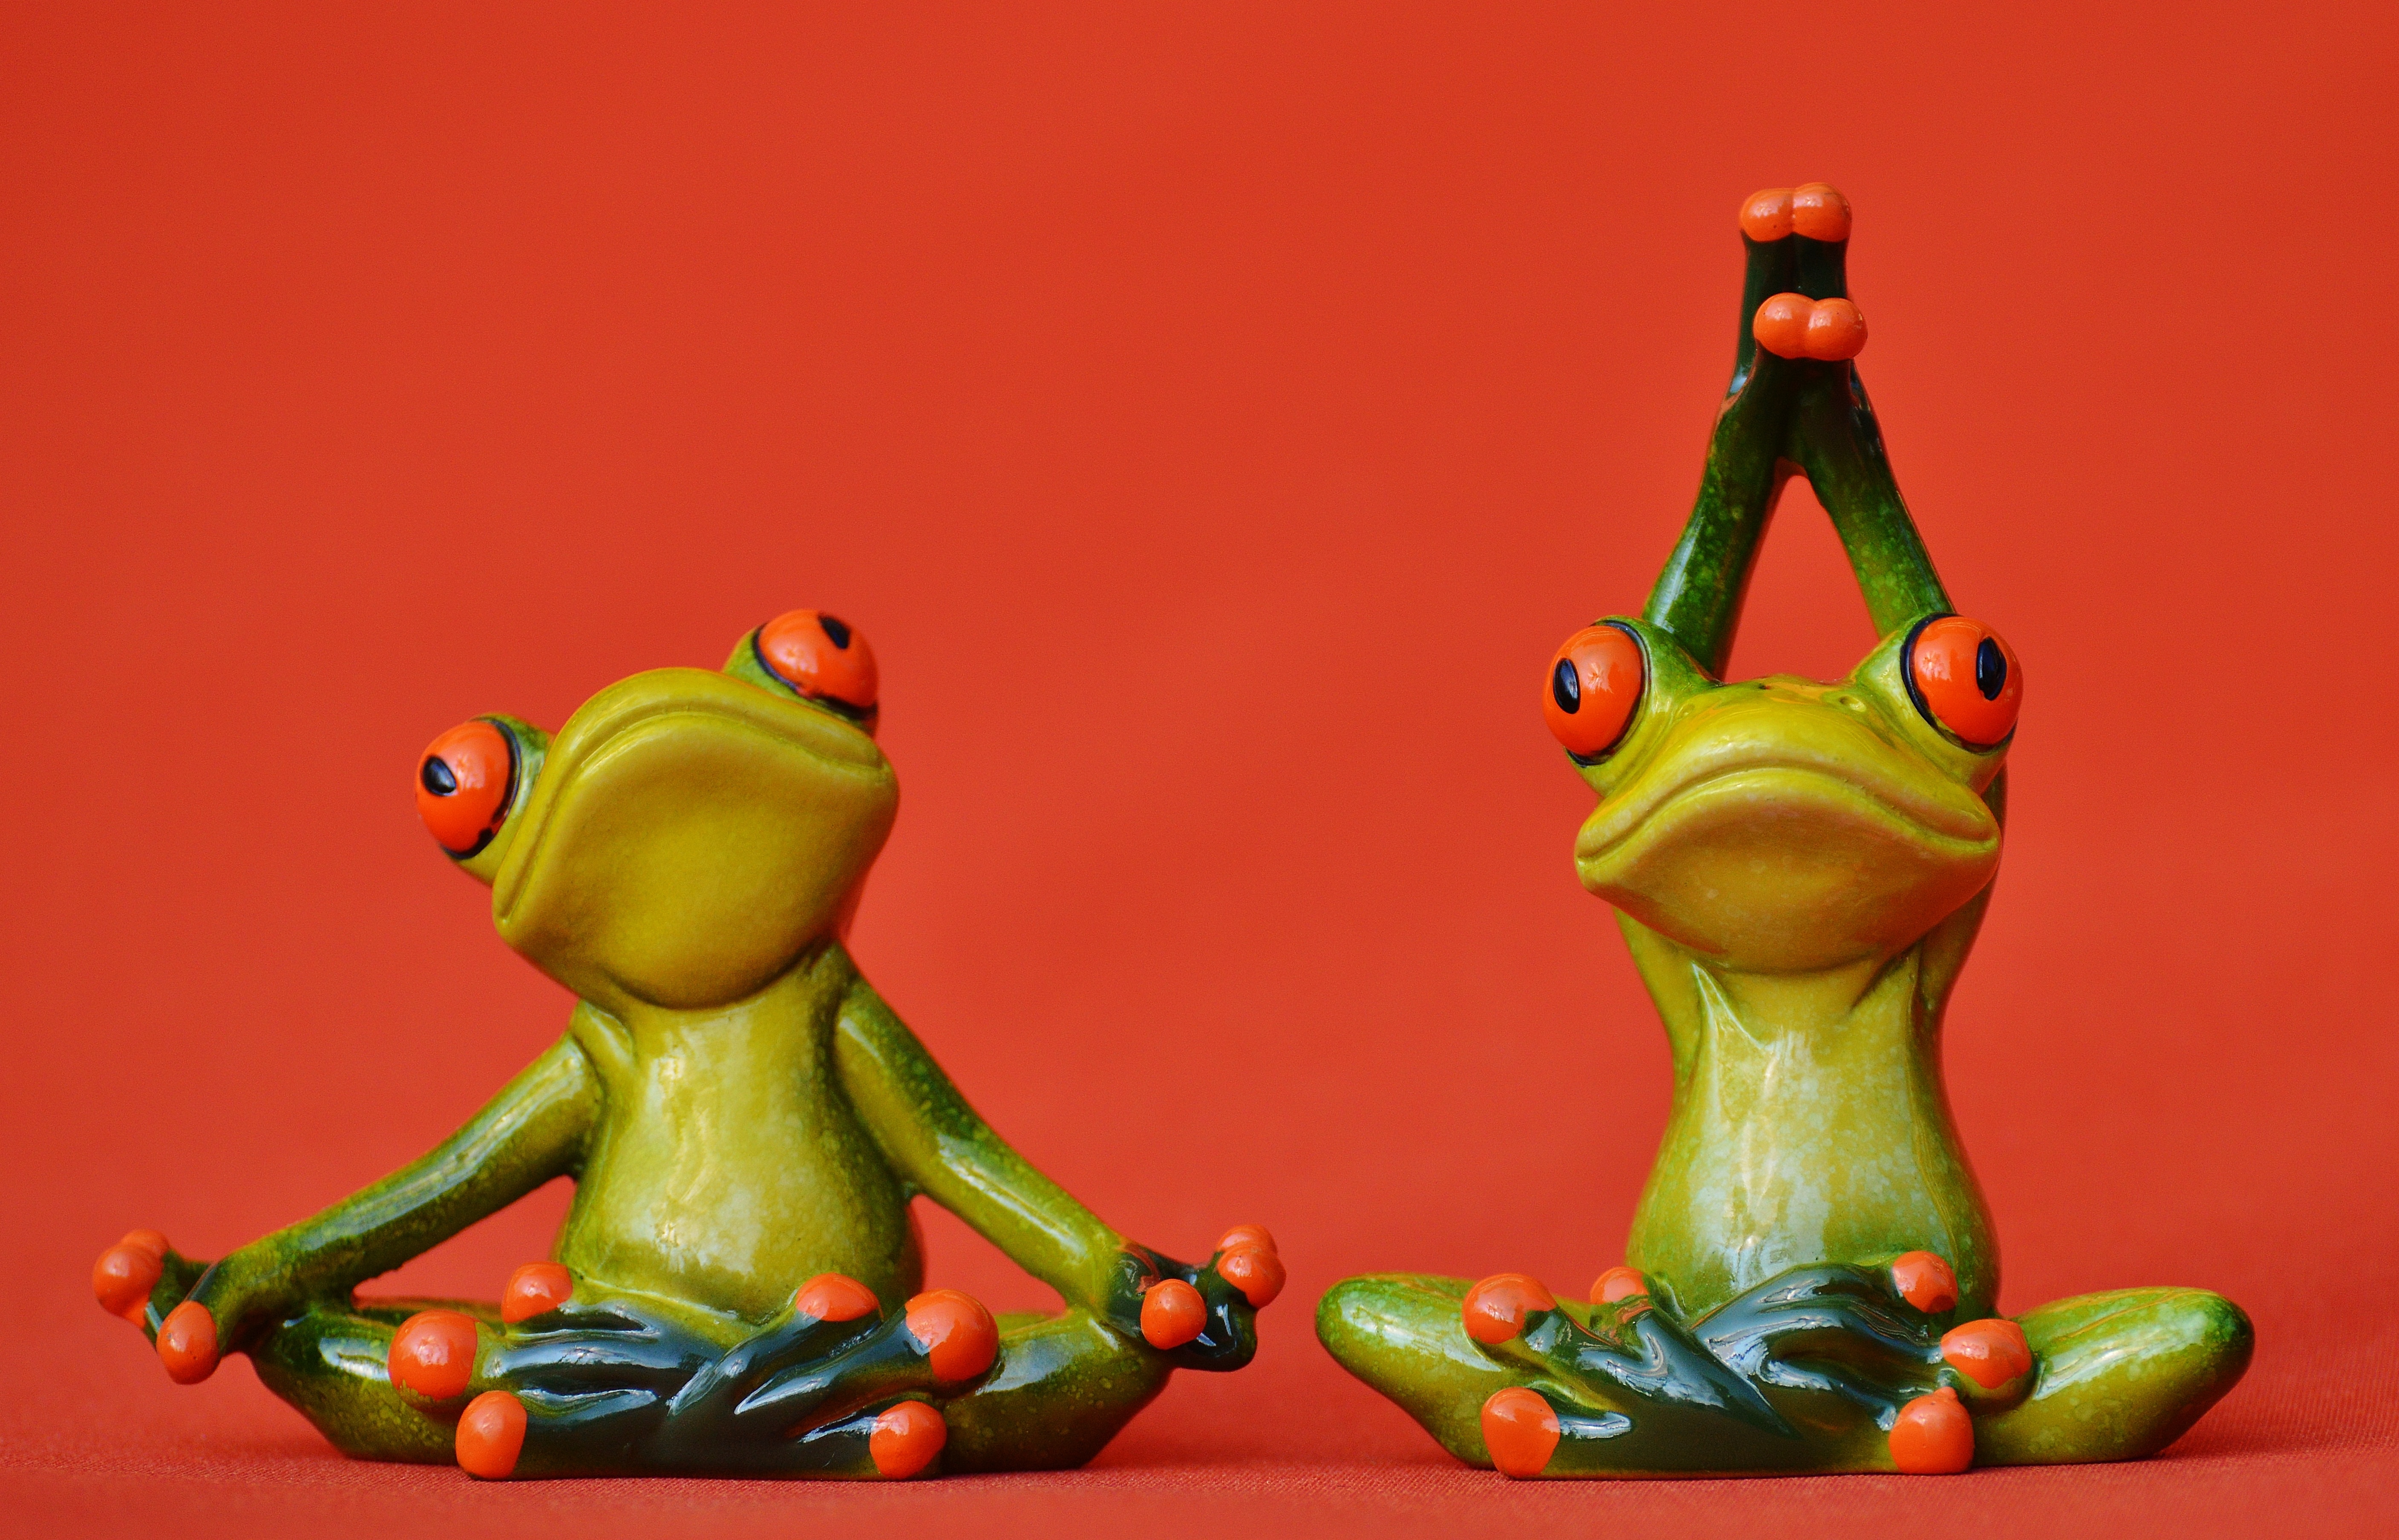
sweet, animal, cute, green, frog, amphibian, toy, tree frog, fun, figure, illustration, yoga, funny, frogs, gymnastics, stone figure